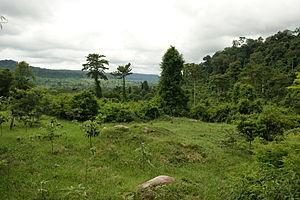
Les forêts sèches de l'Indochine centrale forment une écorégion terrestre définie par le Fonds mondial pour la nature, qui appartient au biome des forêts de feuillus sèches tropicales et subtropicales de l'écozone indomalaise. Elle couvre une part importante du Nord de la Thaïlande depuis les contreforts de la chaîne du Tenasserim jusqu'au bassin de la Chao Phraya, puis à travers le plateau de Khorat. L'écorégion longe ensuite la vallée du Mékong et de ses affluents dans le Sud du Laos, puis s'étend à travers les plaines arides du Cambodge. Elle possède une petite extension au Viêt Nam dans les bassins versants supérieurs des rivières Sesan et Srepok.